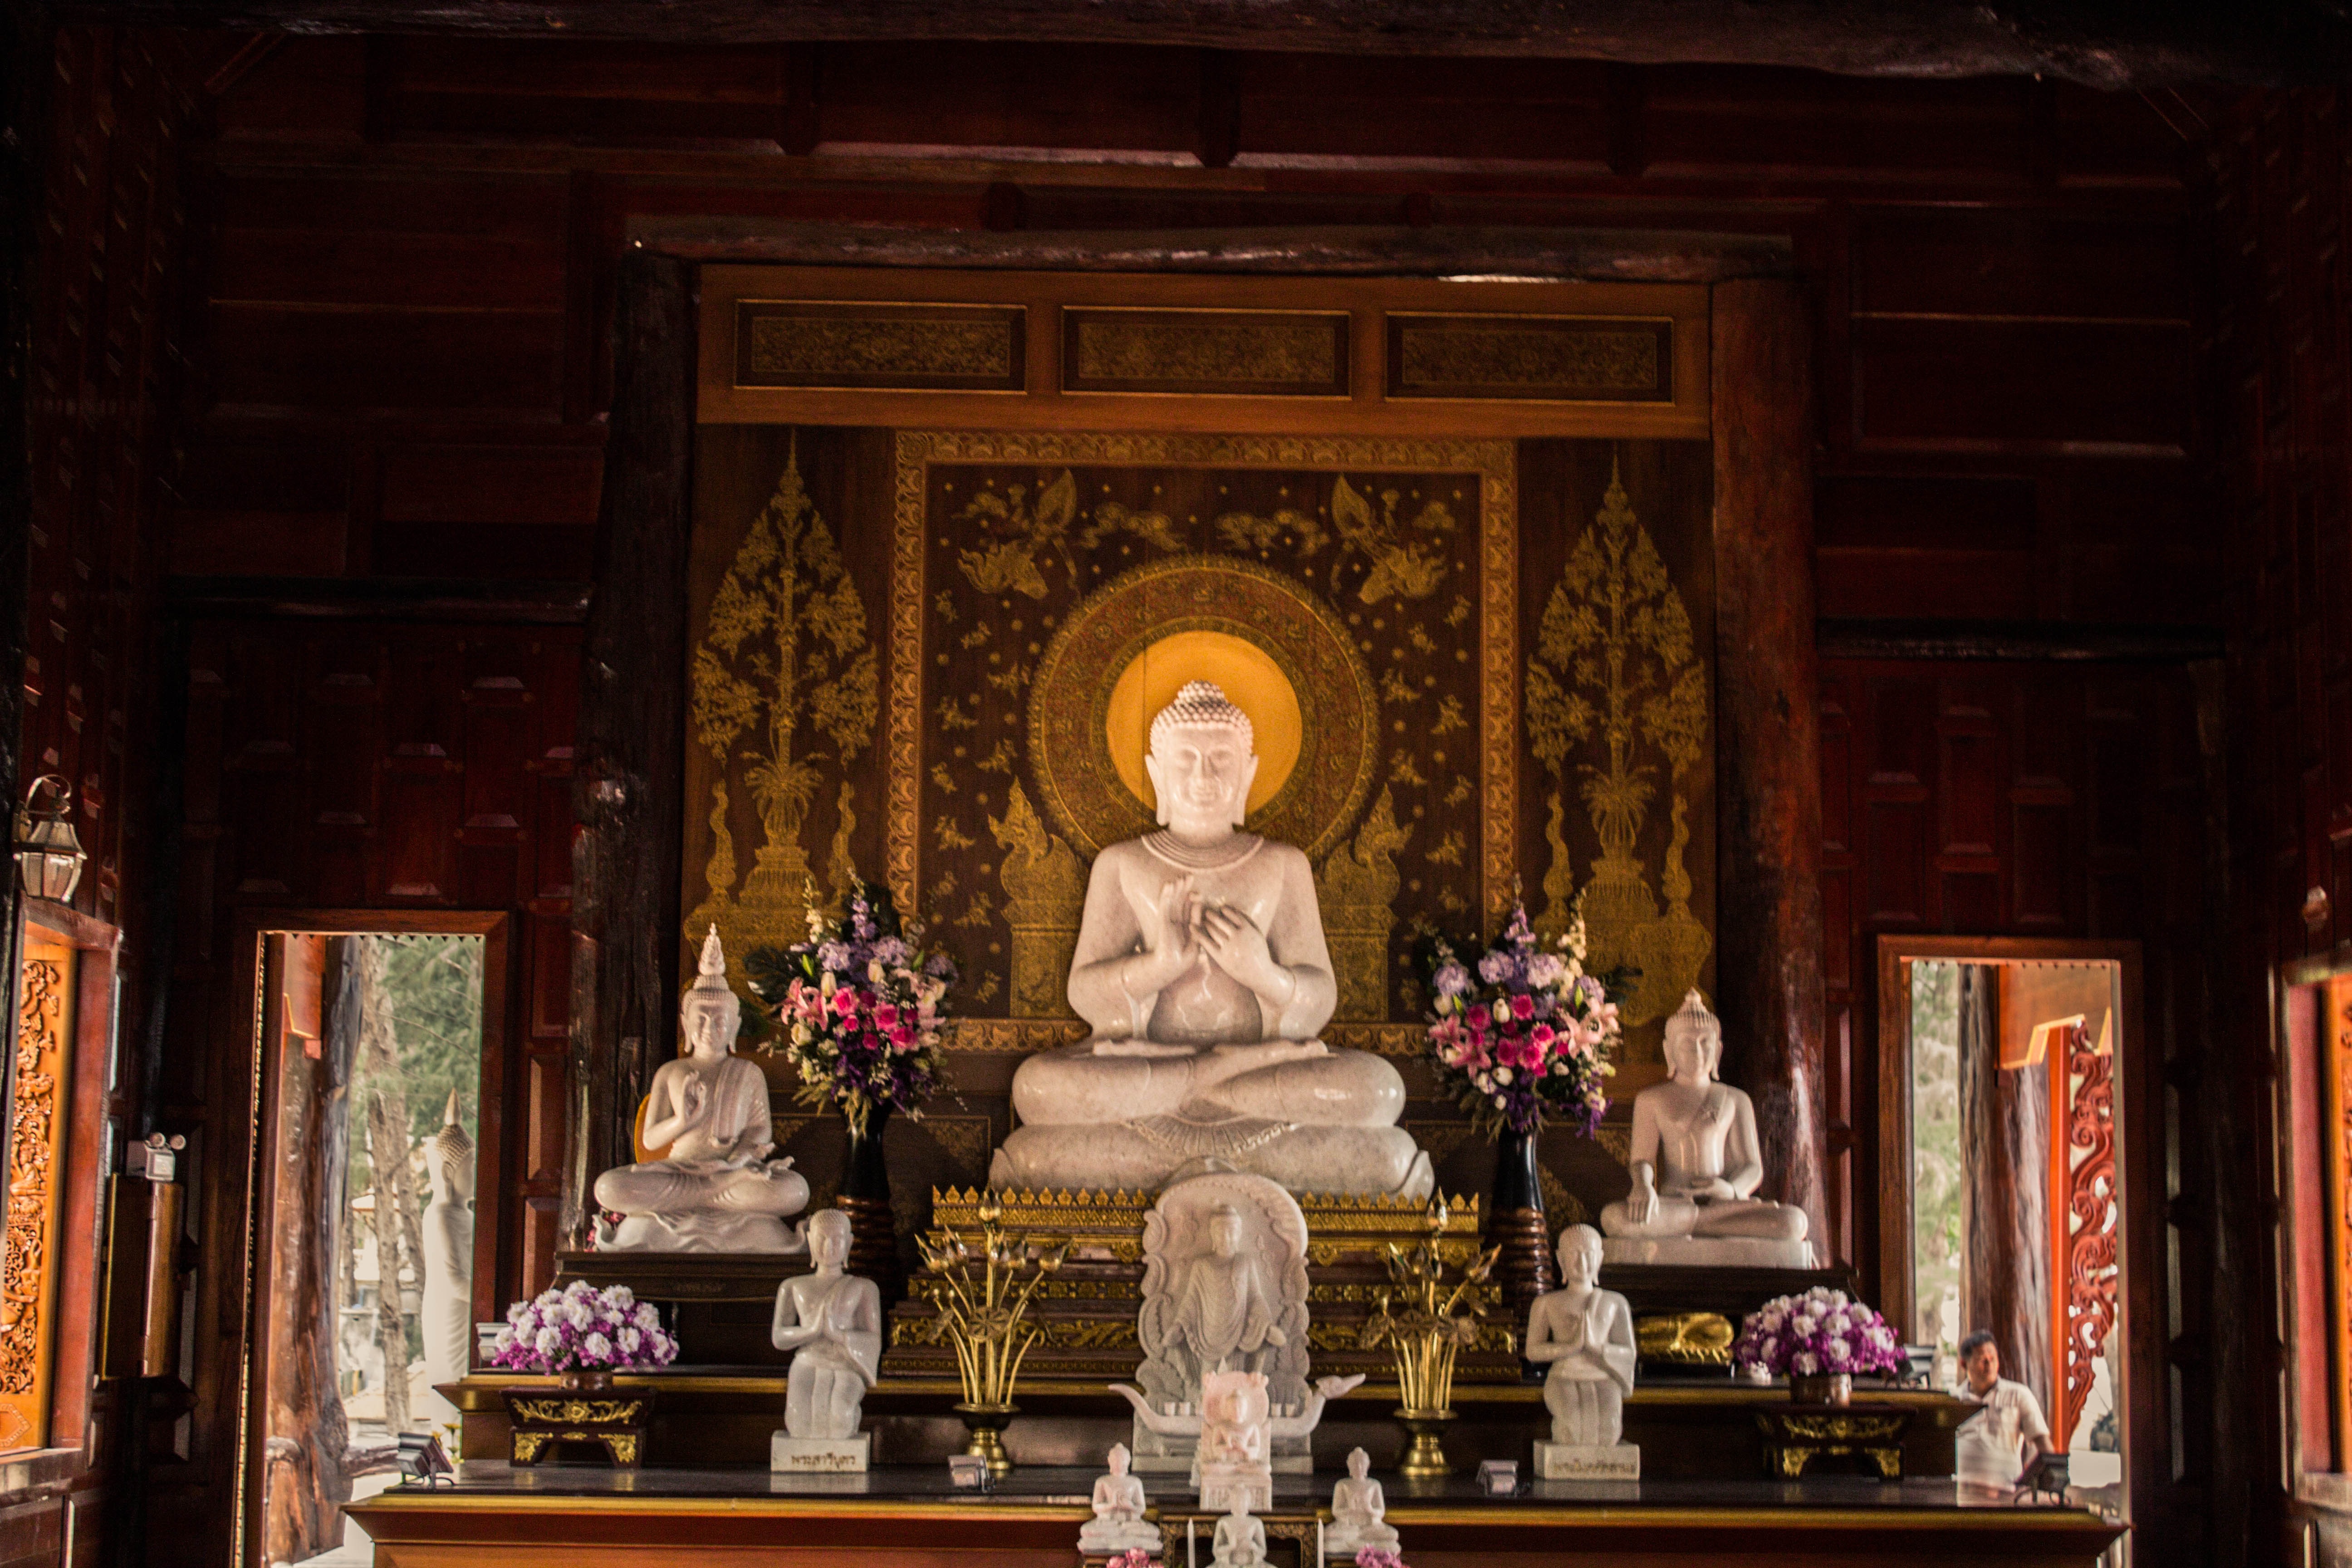
religion, chapel, measure, place of worship, temple, altar, shrine, hindu temple, wat tha sai